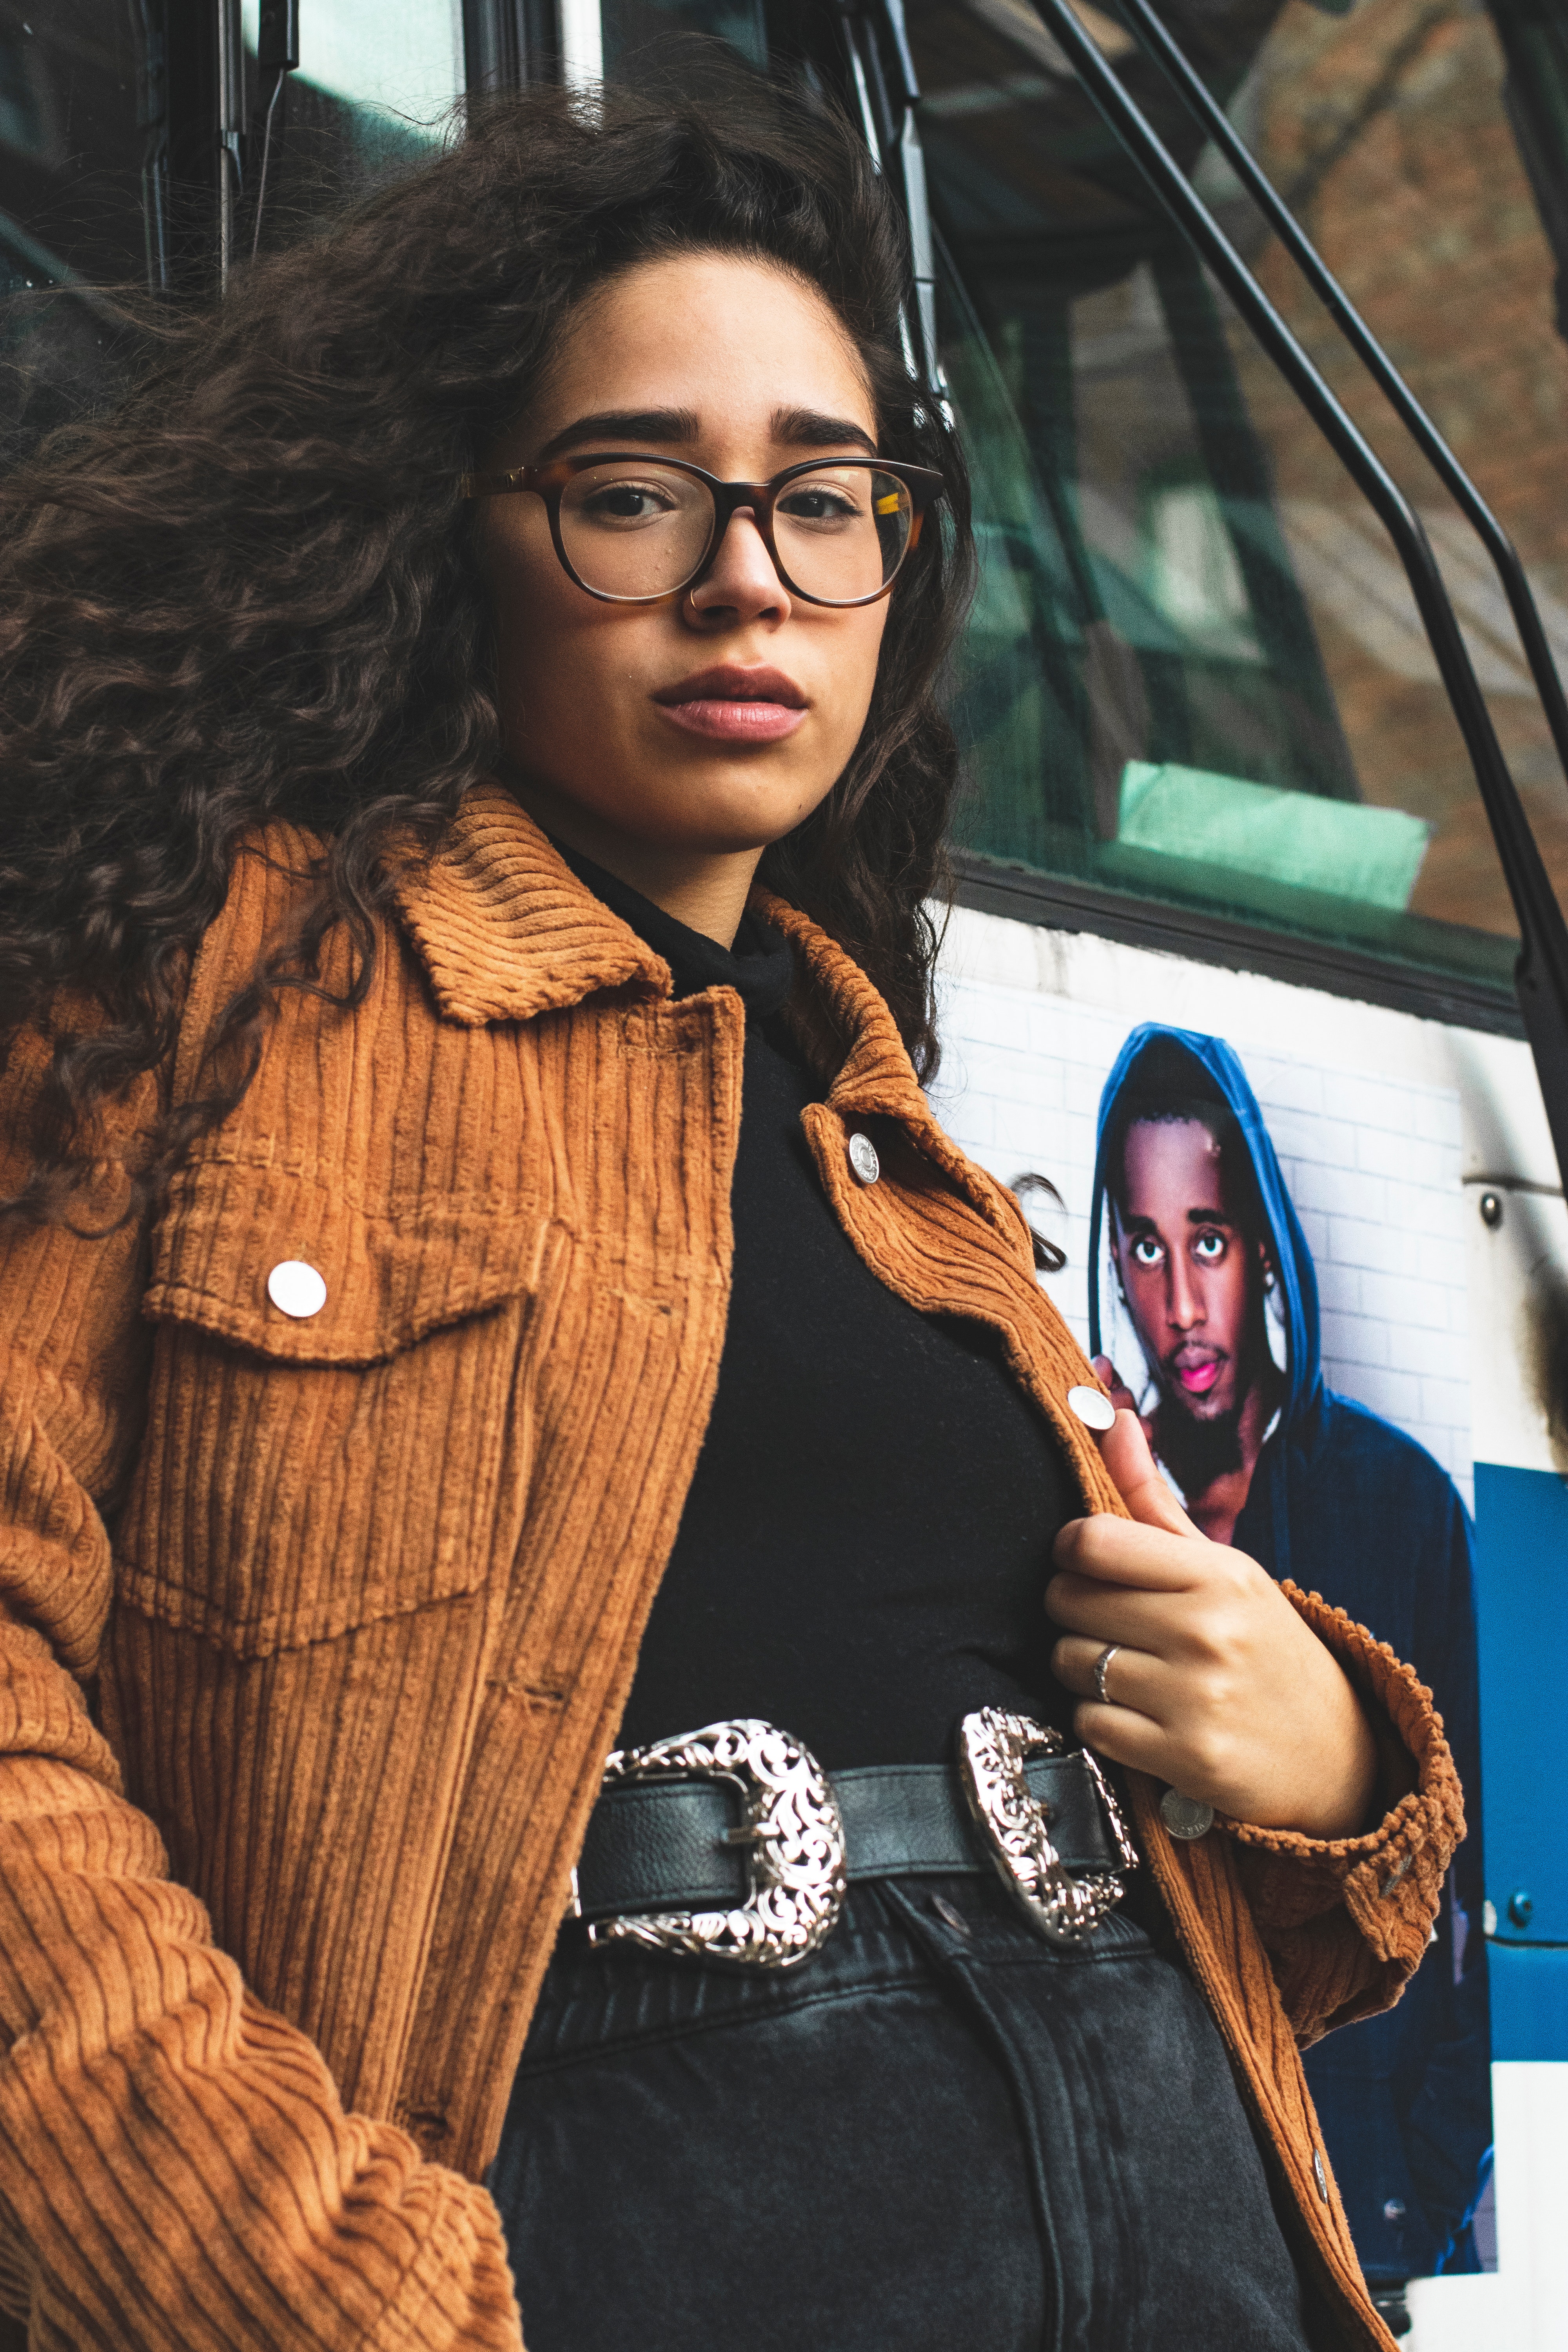
eyewear, glasses, cool, long hair, vision care, black hair, smile, fawn